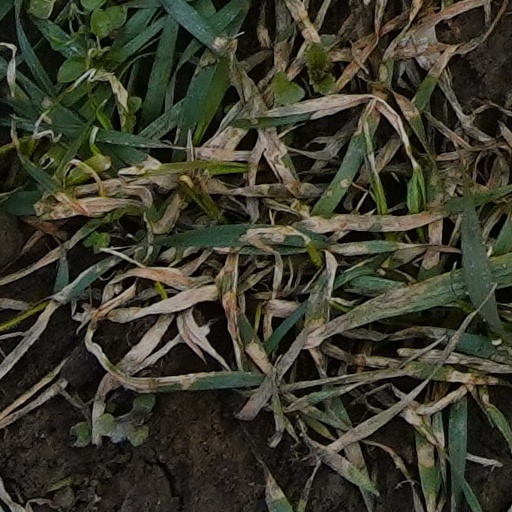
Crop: wheat